Bloomsbury Square

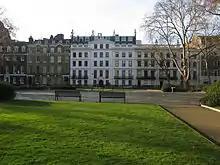
The west side of Bloomsbury Square in 2008

The square was developed for the 4th Earl of Southampton in the early 1660s and was initially known as Southampton Square. It was one of the earliest London squares. The Earl's own house, then known as Southampton House and later as Bedford House after the square and the rest of the Bloomsbury Estate passed by marriage from the Earls of Southampton to the Dukes of Bedford, occupied the whole of the north side of the square, where Bedford Place is now located. The other sides were lined with typical terraced houses of the time, which were initially occupied by members of the aristocracy and gentry.